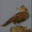
Label: bird